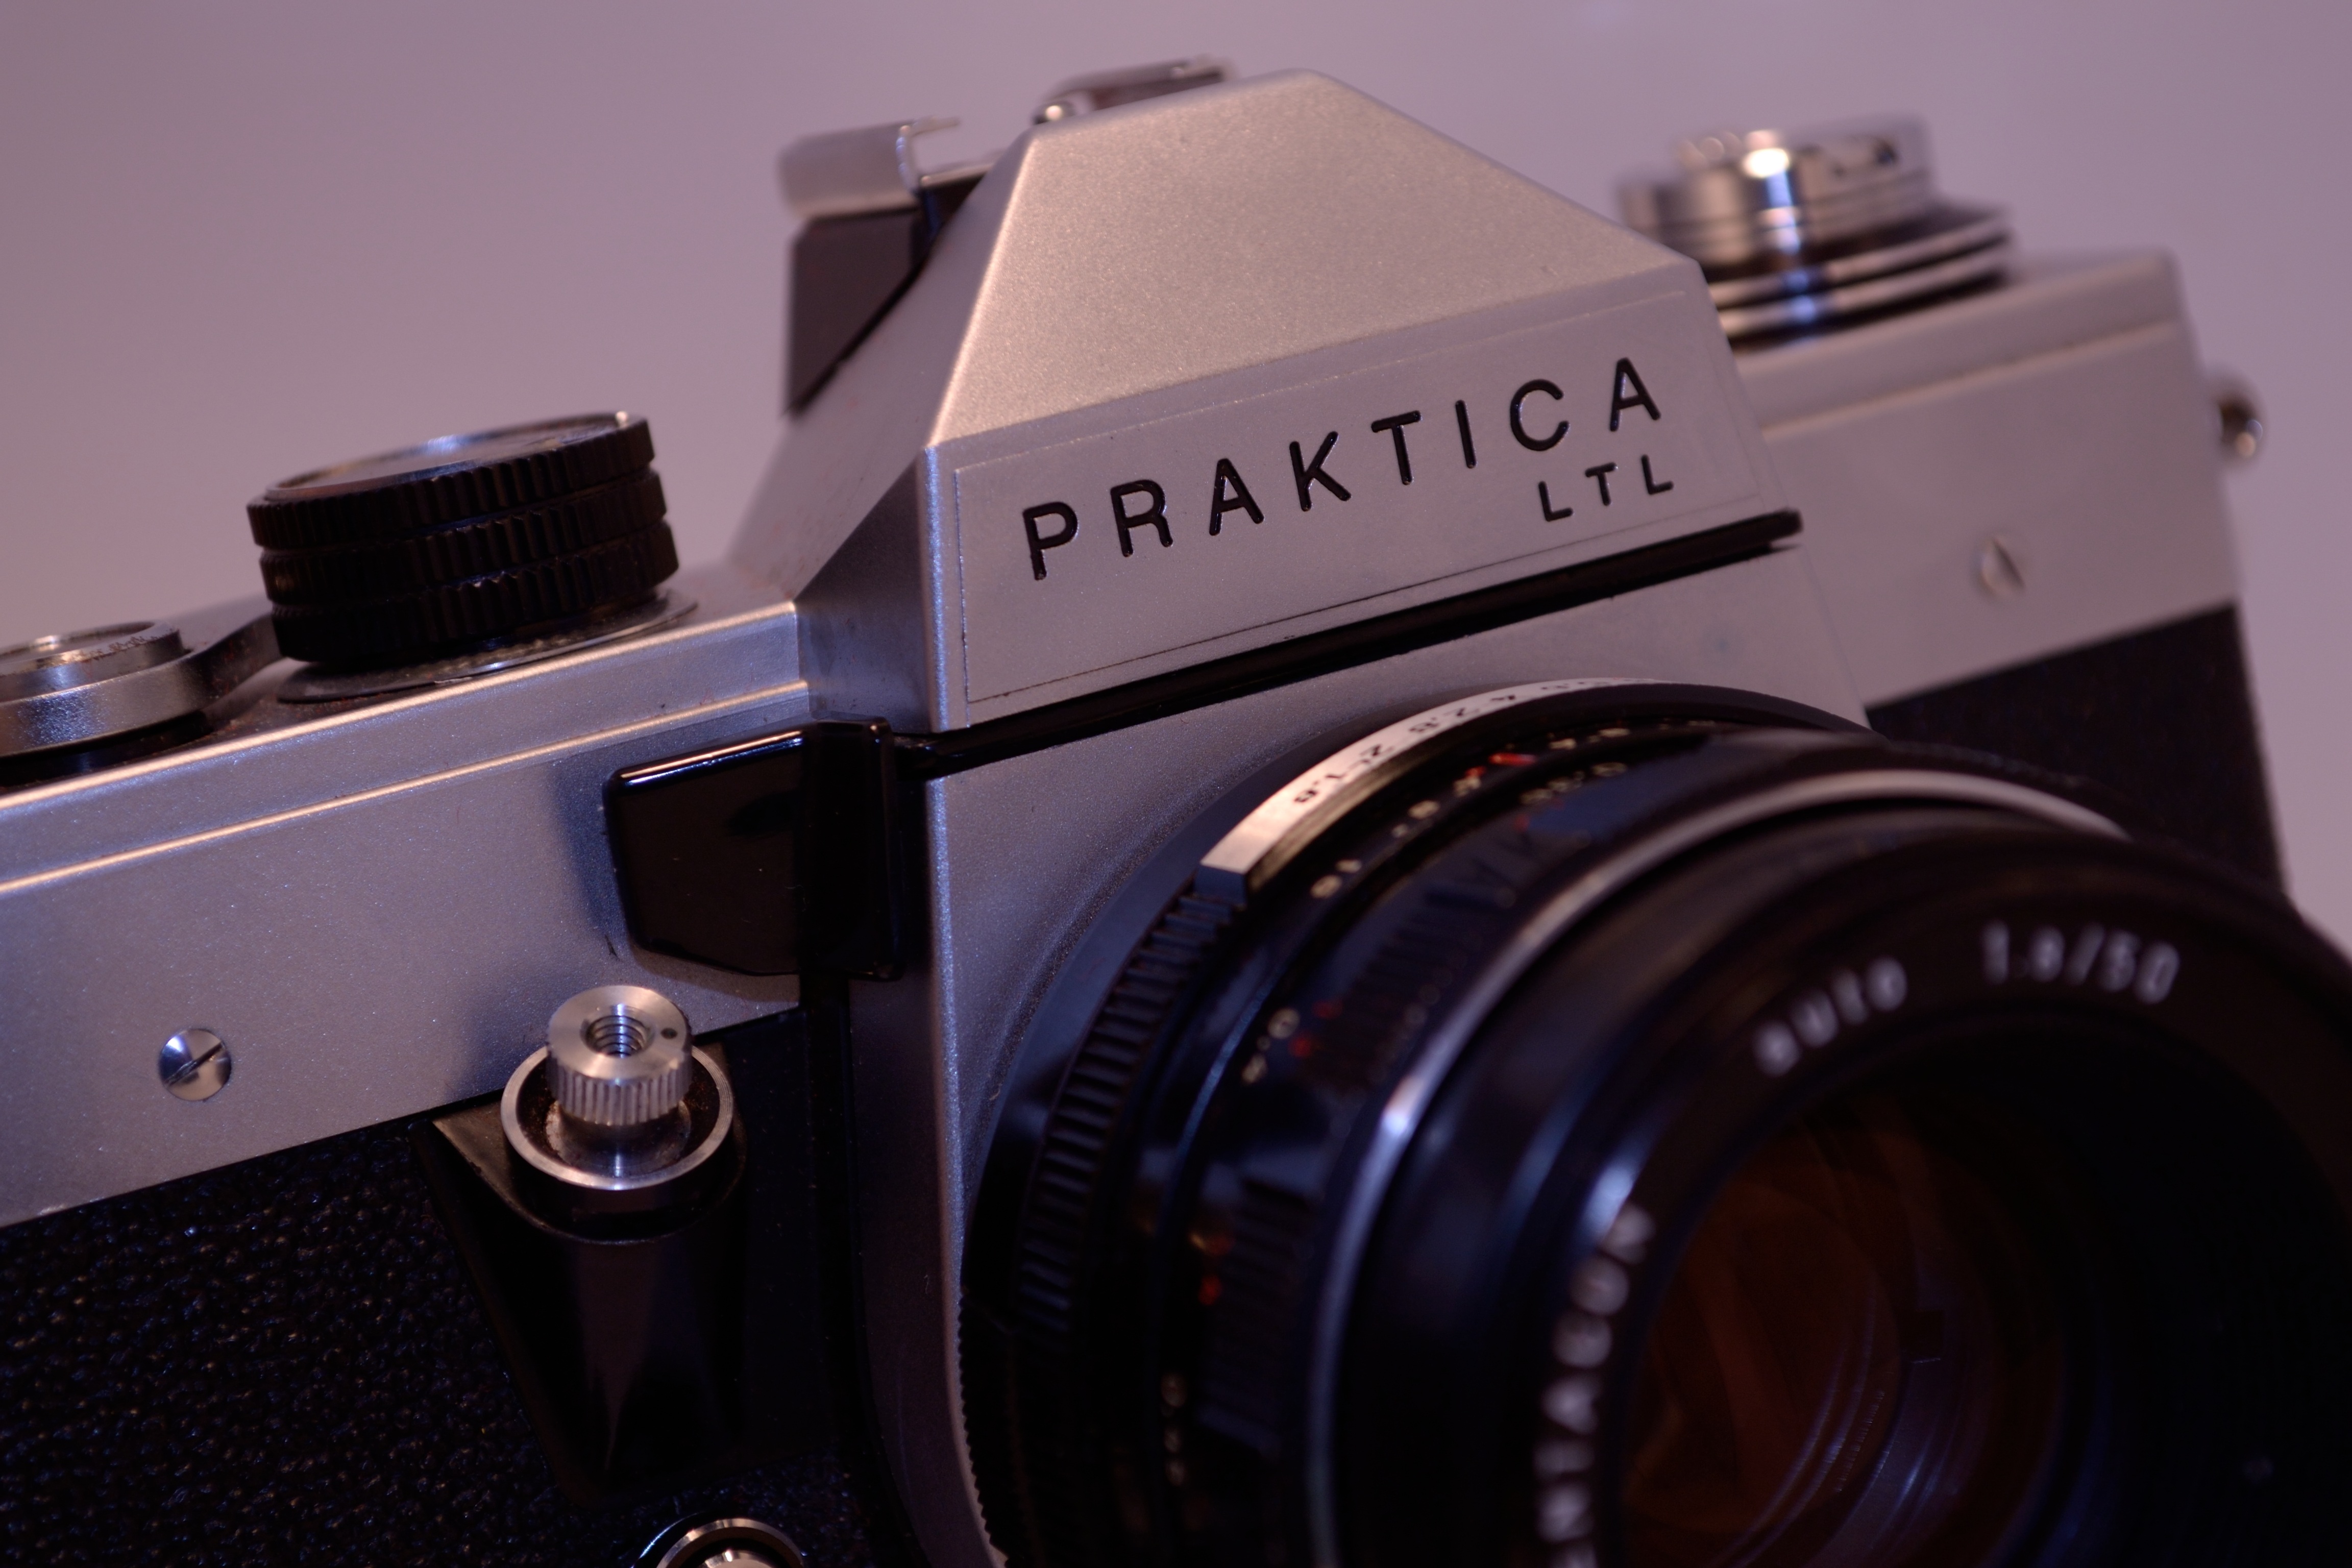
work, creative, technology, camera, photography, photographer, film, slr, equipment, professional, electronic, reflex camera, digital camera, camera lens, praktica, digital slr, single lens reflex camera, cameras optics, mirrorless interchangeable lens camera